Little Lord Fauntleroy

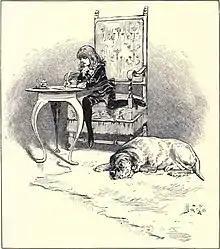
An illustration by Birch from 1886

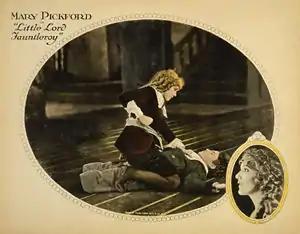
Lobby card from the 1921 film adaptation starring Mary Pickford

The Fauntleroy suit (see also Buster Brown suit), so well described by Burnett and realised in Reginald Birch's detailed pen-and-ink drawings, created a fad for formal dress for American middle-class children: